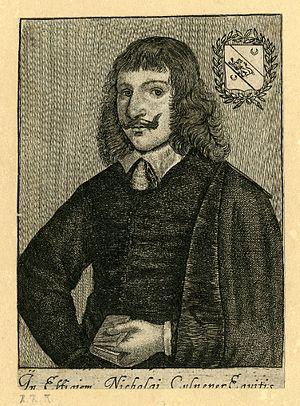
Nicholas Culpeper est un botaniste, herboriste, médecin et astrologue anglais.